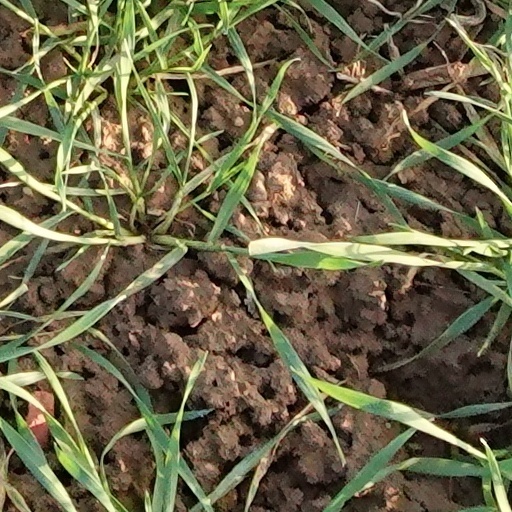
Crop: wheat